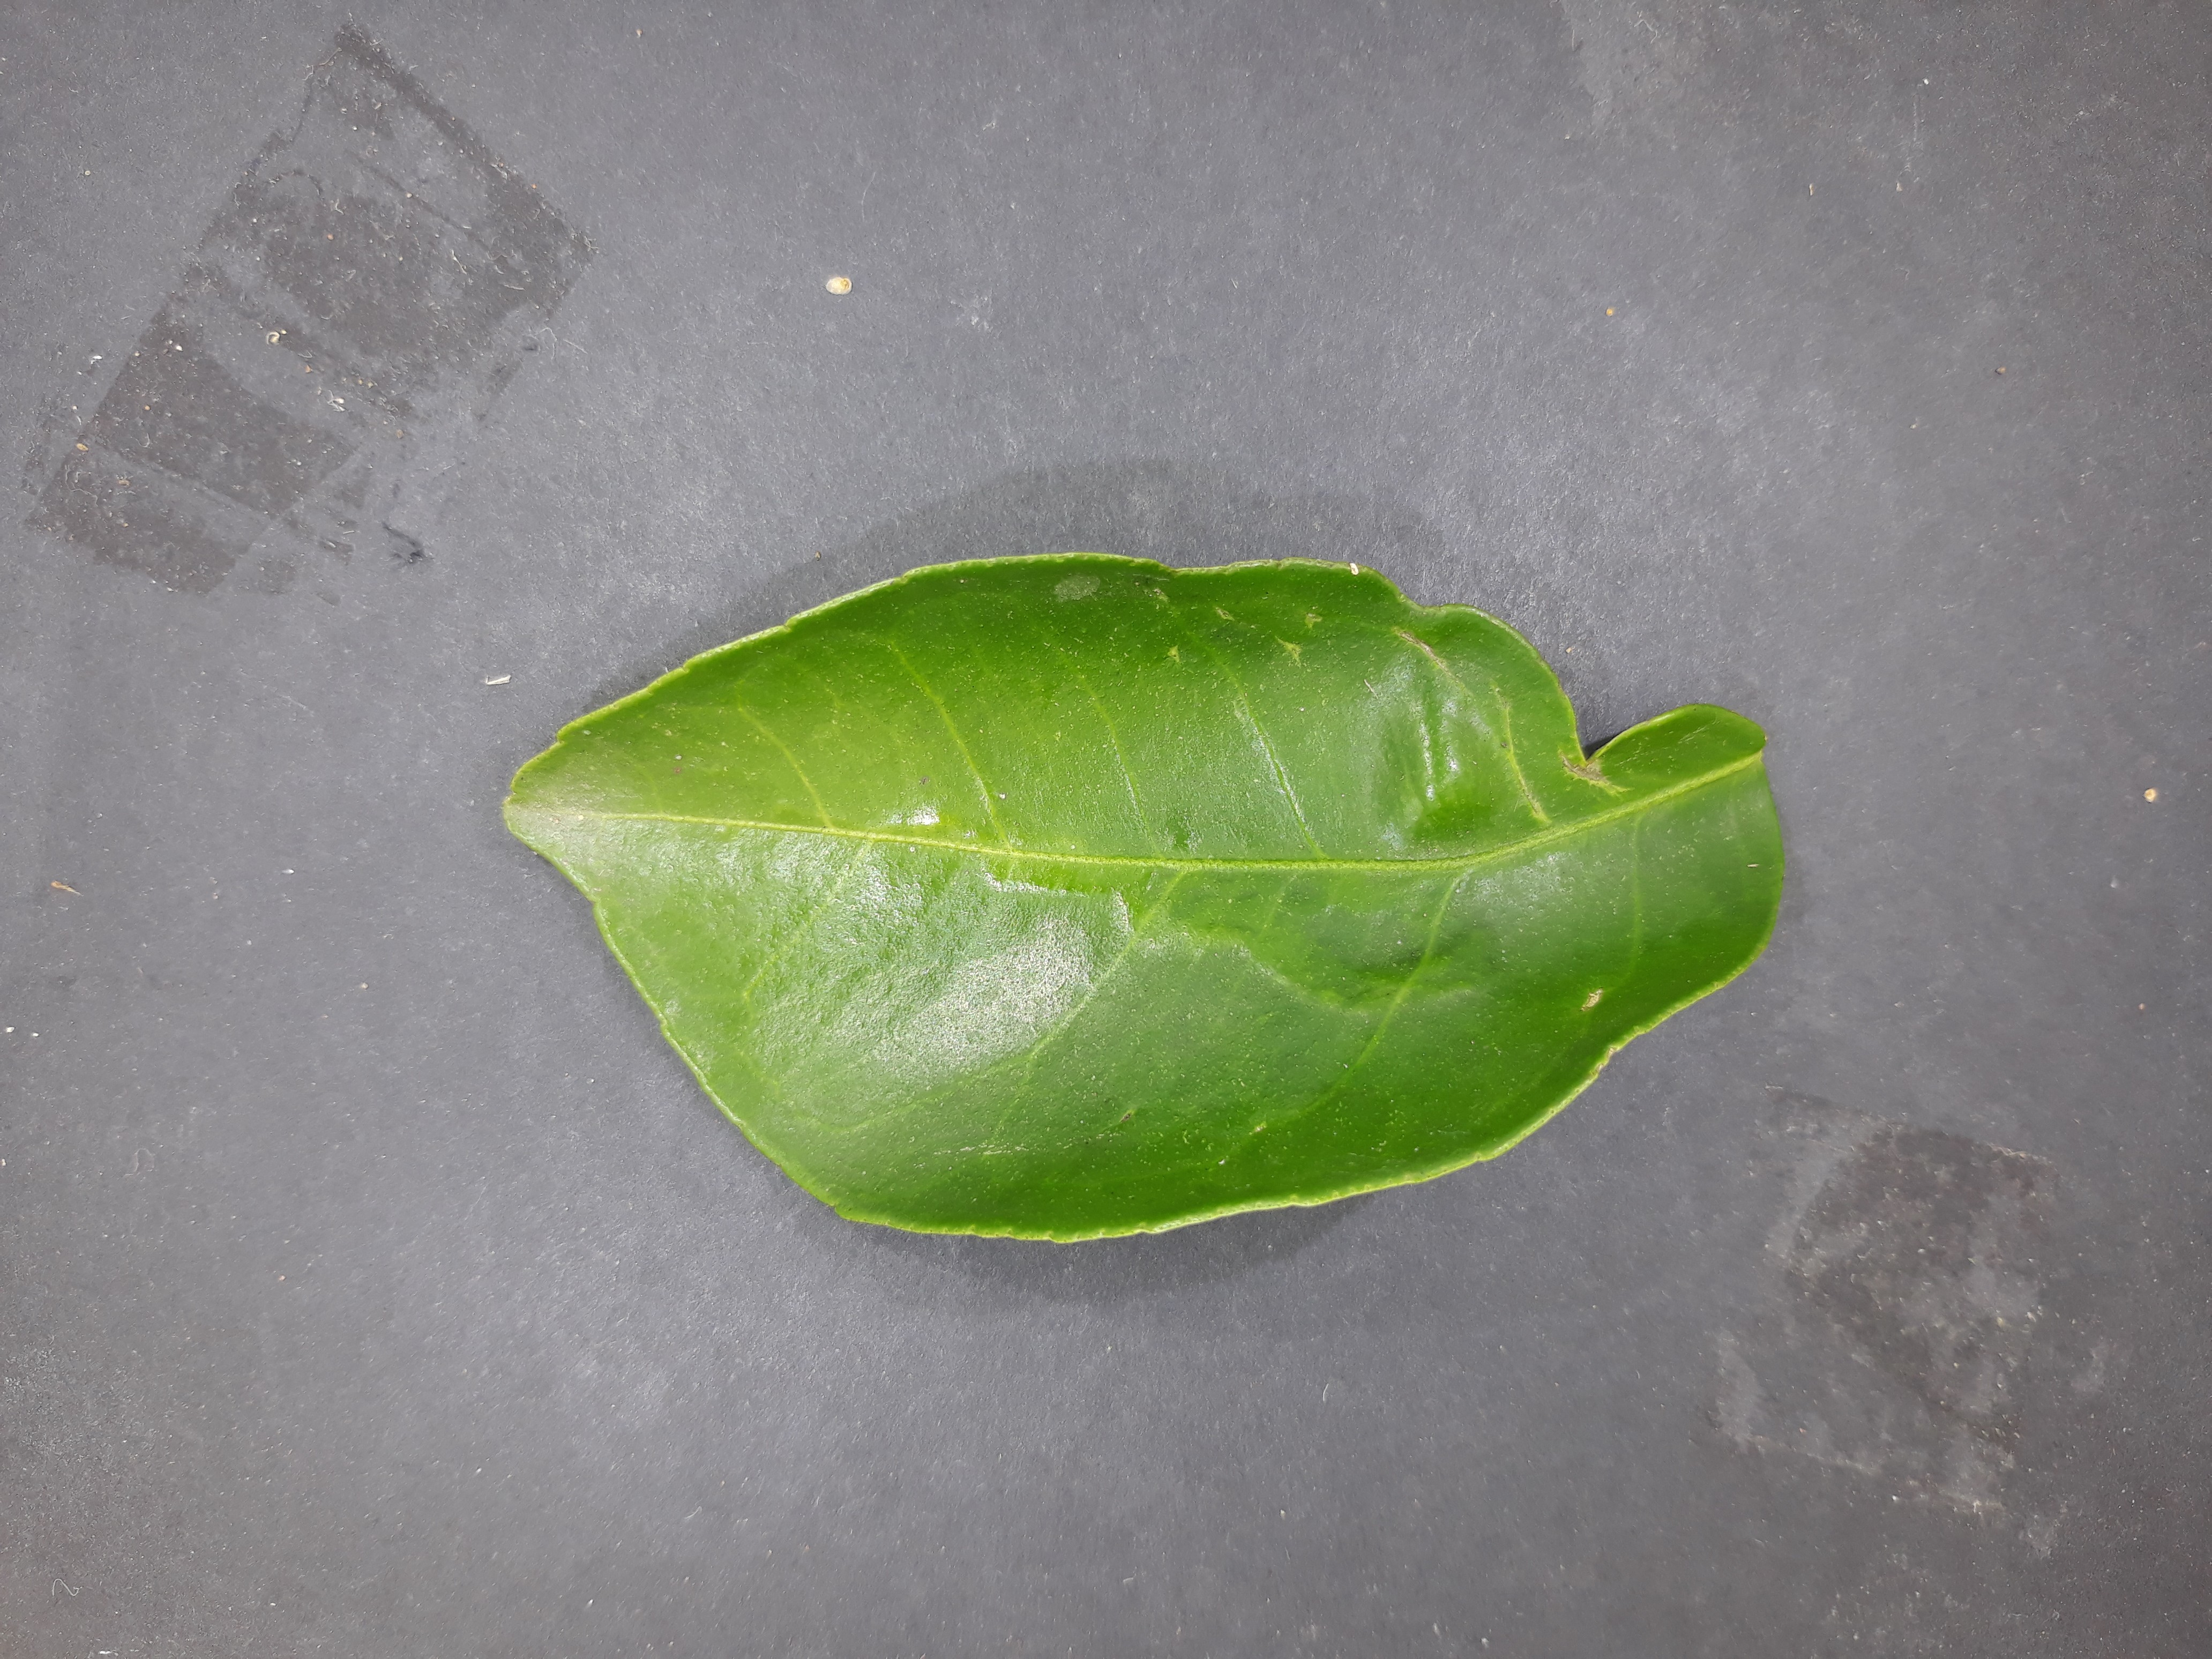
Label: Citrus_leafminer